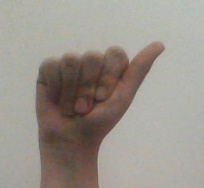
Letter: dhad